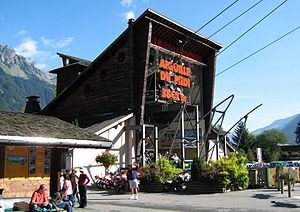
Aiguille du Midi-svævebanen
Dalstationen i Chamonix
Aiguille du Midi-svævebanens dalstation i Chamonix. August 2007.
Aiguille du Midi-svævebanen forbinder den franske by Chamonix i Arve-dalen med bjergtoppen Aiguille du Midi. Banen er i to sektioner, således at der midtvejs, på plateauet Plan de l'Aiguille, er omstigning til næste etape. Det er også fra dette plateau, at det er muligt for klatrere at passere over gletsjeren Les Pelerins til toppen af Mont Blanc.